Winter Park, Florida

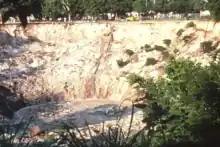
U.S. Geological Survey photo showing large size of 1981 Winter Park, Florida, sinkhole

In 1885, a group of businessmen started the Winter Park Company and incorporated it with the Florida Legislature; Chase and Chapman sold the town to the new company. In a land bubble characteristic of Florida history, land prices soared from less than $2 per acre to over $200, with at least one sale recorded at $300 per acre. This land bubble concept would never go away, with towns and counties directly surrounding the area with exponentially cheaper land prices.